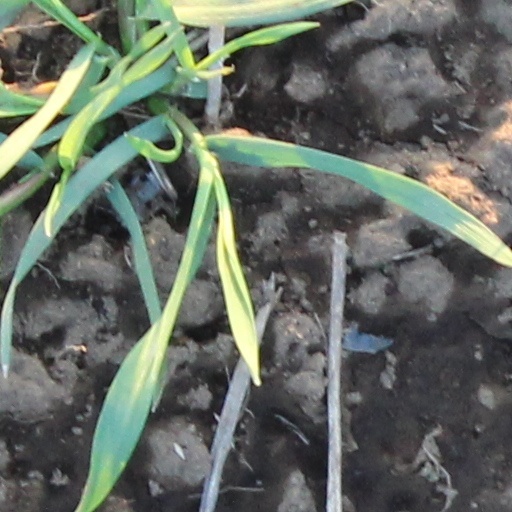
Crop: wheat